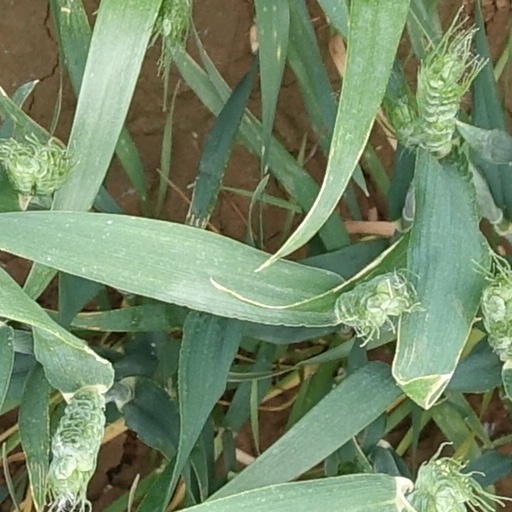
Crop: wheat